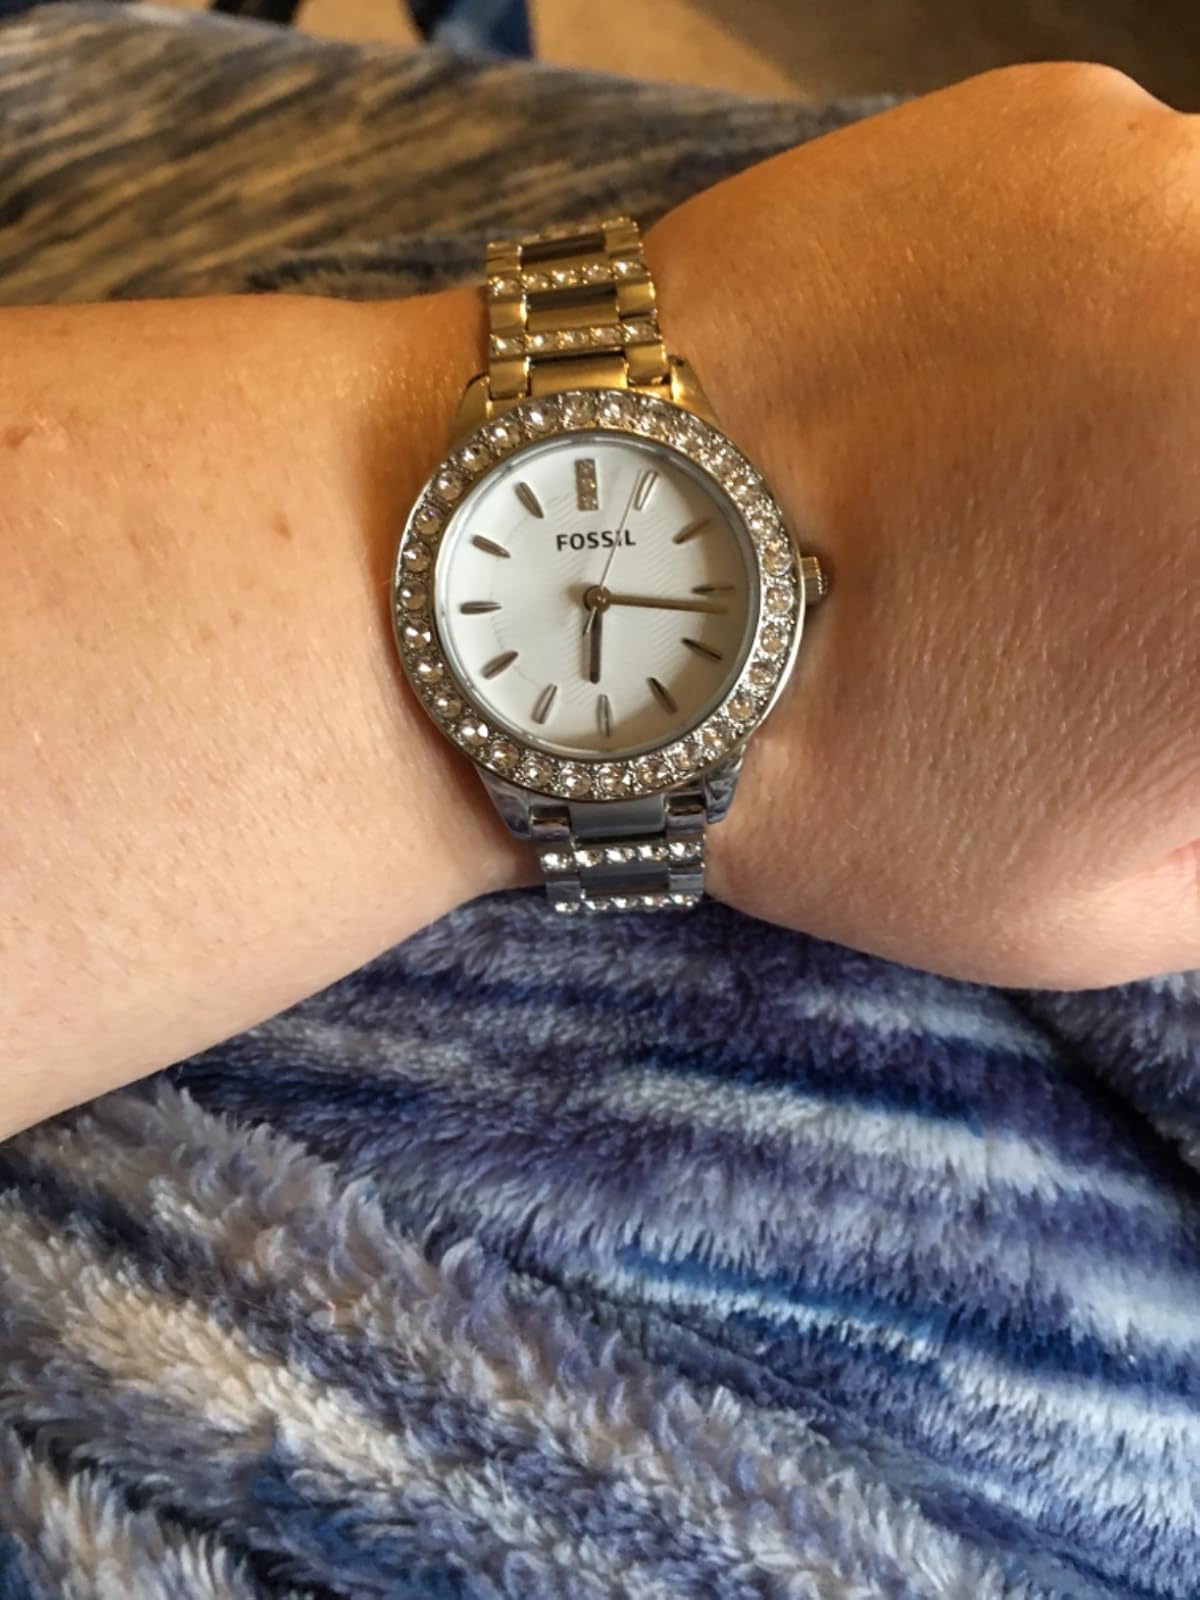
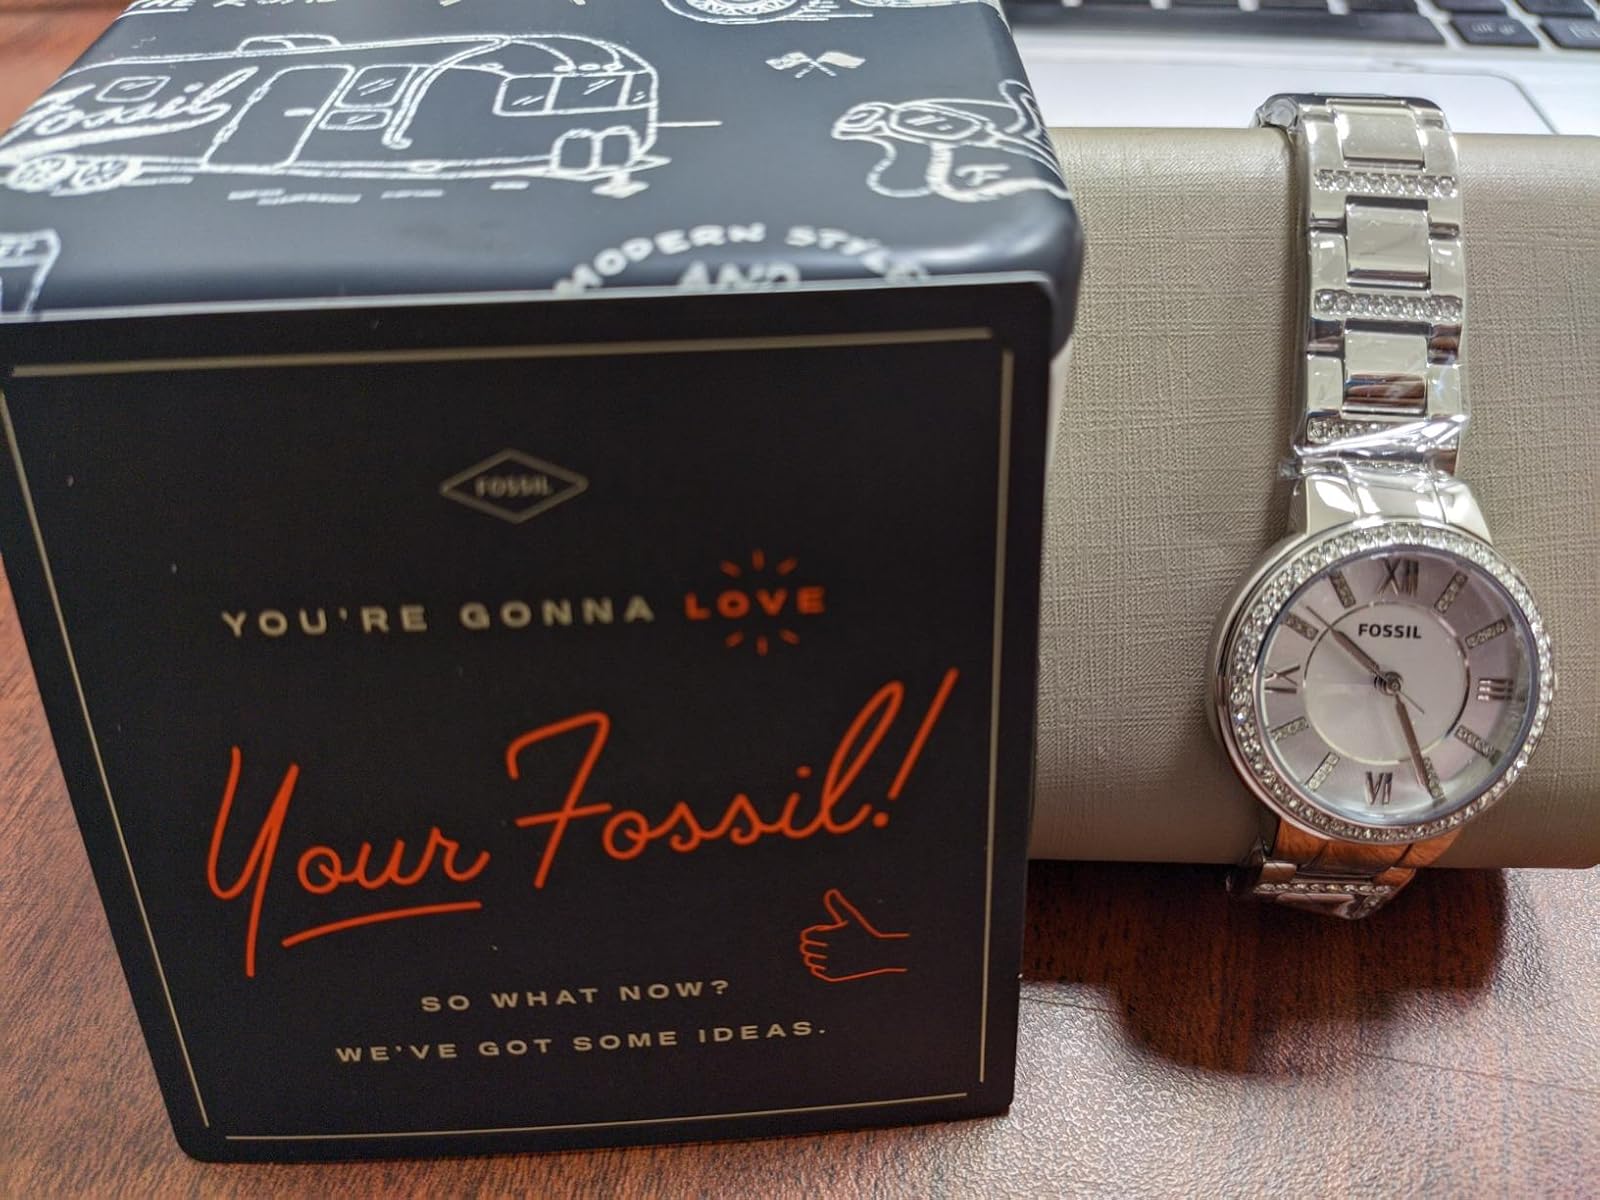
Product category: accessories_watch
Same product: no